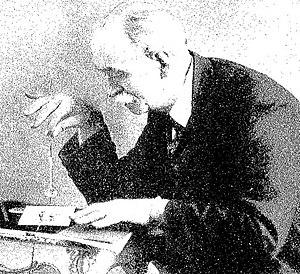
Démonstration de ""polarisation humaine"" par M. A. Bovis, radiesthésiste."